Arco (Renfe Operadora service)

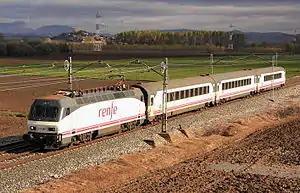
Arco trainset on the Madrid–Hendaye railway

Until 2 May 2008, the trains were operating on the Mediterranean corridor, between Barcelona, Alicante and Murcia. There was also an Arco train service from Porbou / Cerbere (France) and Valencia Nord.